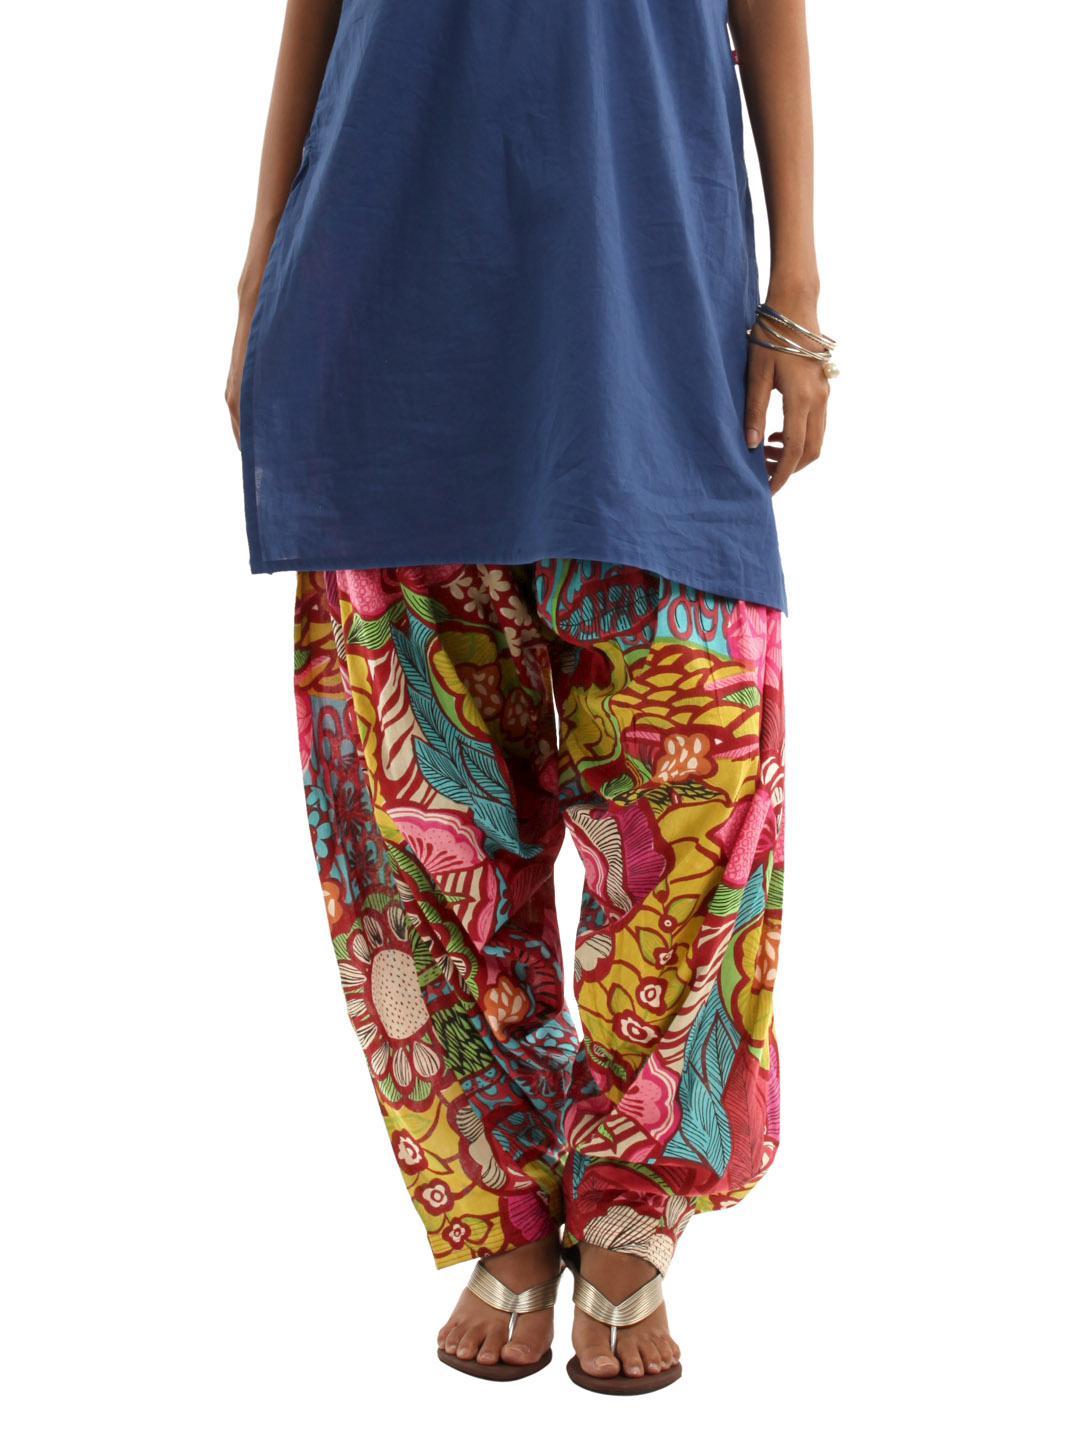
Shree Women Maroon & Mustard Patiala
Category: Apparel / Bottomwear / Patiala
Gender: Women
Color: Maroon
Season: Fall 2012
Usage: Ethnic